2016 Nobel Prize in Literature

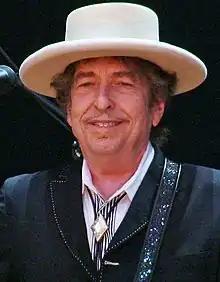
"for having created new poetic expressions within the great American song tradition."

The 2016 Nobel Prize in Literature was awarded to the American singer-songwriter Bob Dylan (born 1941) "for having created new poetic expressions within the great American song tradition". The prize was announced by the Swedish Academy on 13 October 2016. He is the 12th Nobel laureate from the United States.